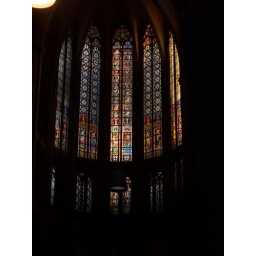
Stained glass windows in the Cathedral